Russian Navy

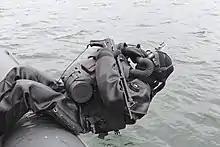
A Naval Spetsnaz frogman

Since 2012 the headquarters of the Russian Navy (Russian Navy Main Staff) is once again located in The Admiralty in Saint Petersburg. Russian naval manpower is a mixture of conscripts serving one-year terms and volunteers (Officers and Ratings). In 2006 the IISS assessed there were 142,000 personnel in the Russian Navy. This personnel number includes the Naval Infantry (Marines) and the Coastal Missile and Artillery Troops. As of 2008 the conscription term was reduced to one year and a major downsizing and reorganization were underway. In 2008, plans were announced to move the headquarters to the Admiralty building in St. Petersburg, the historic location of the headquarters of the Imperial Russian Navy. The Navy Staff finally relocated there in November 2012.